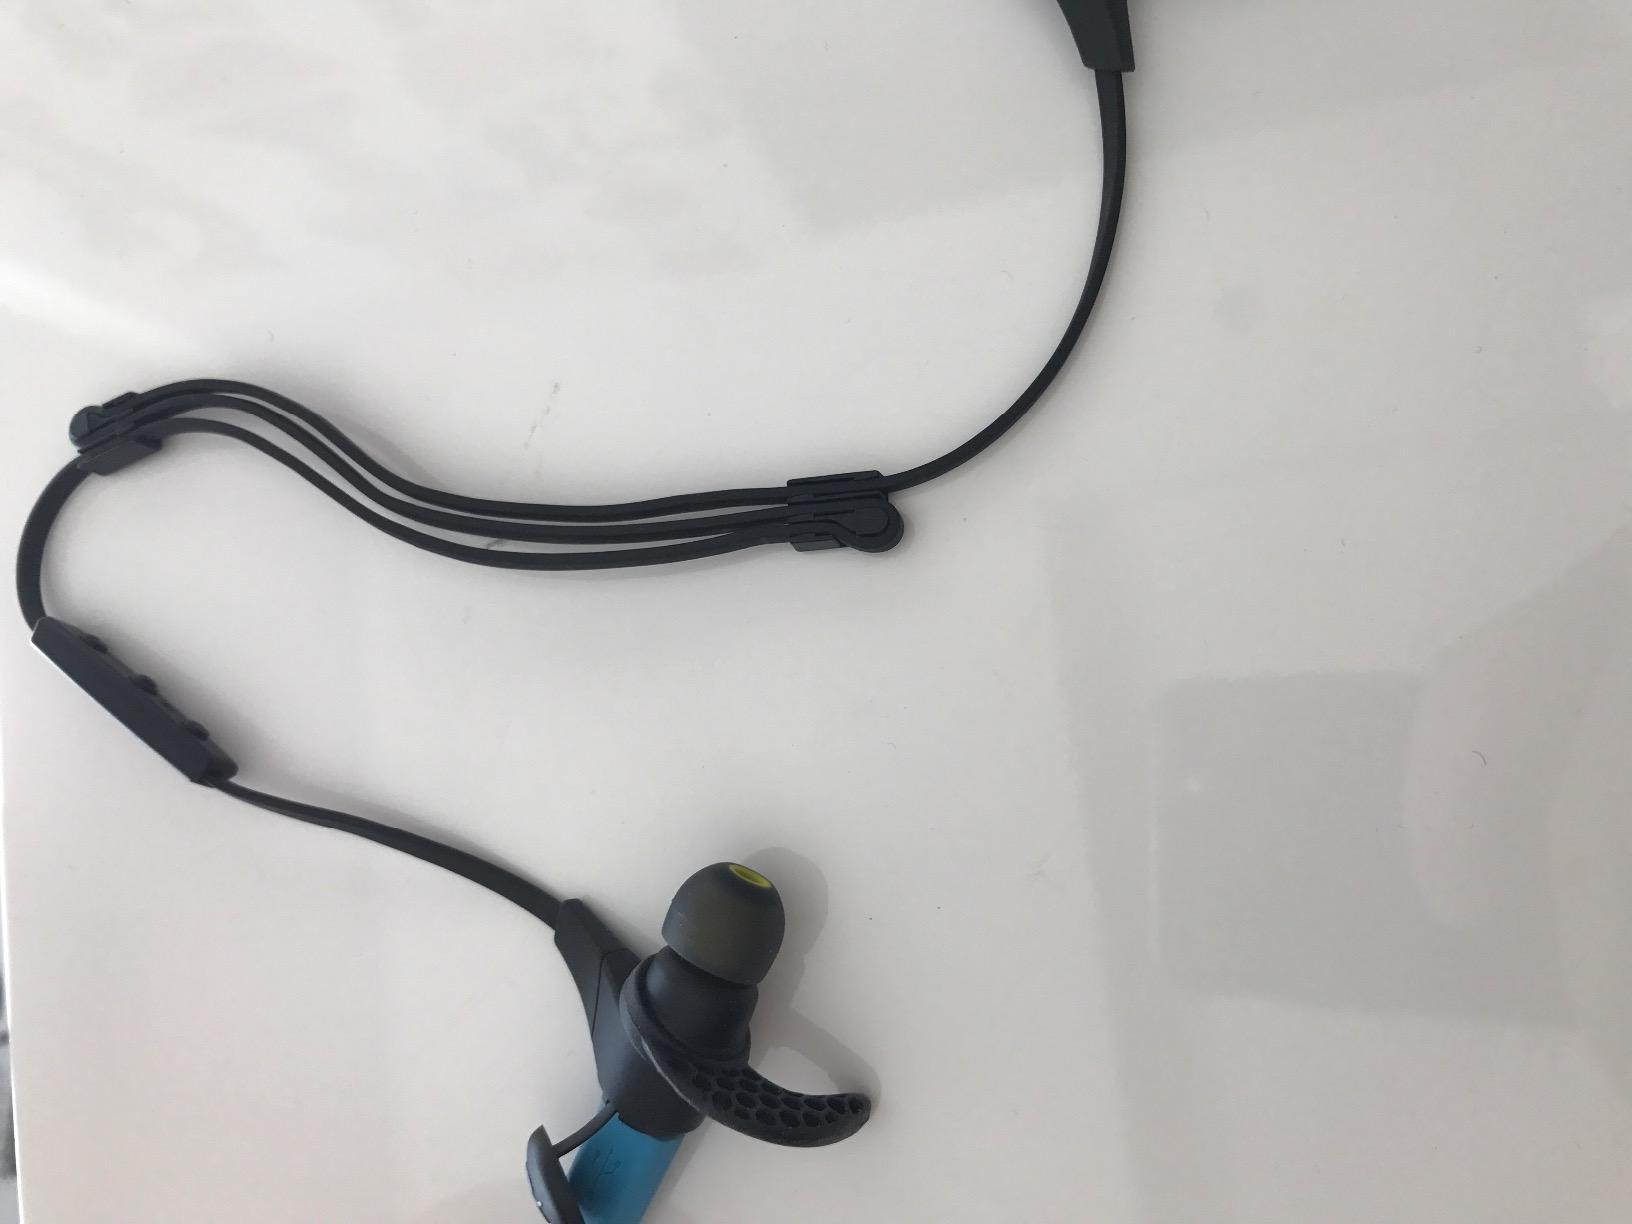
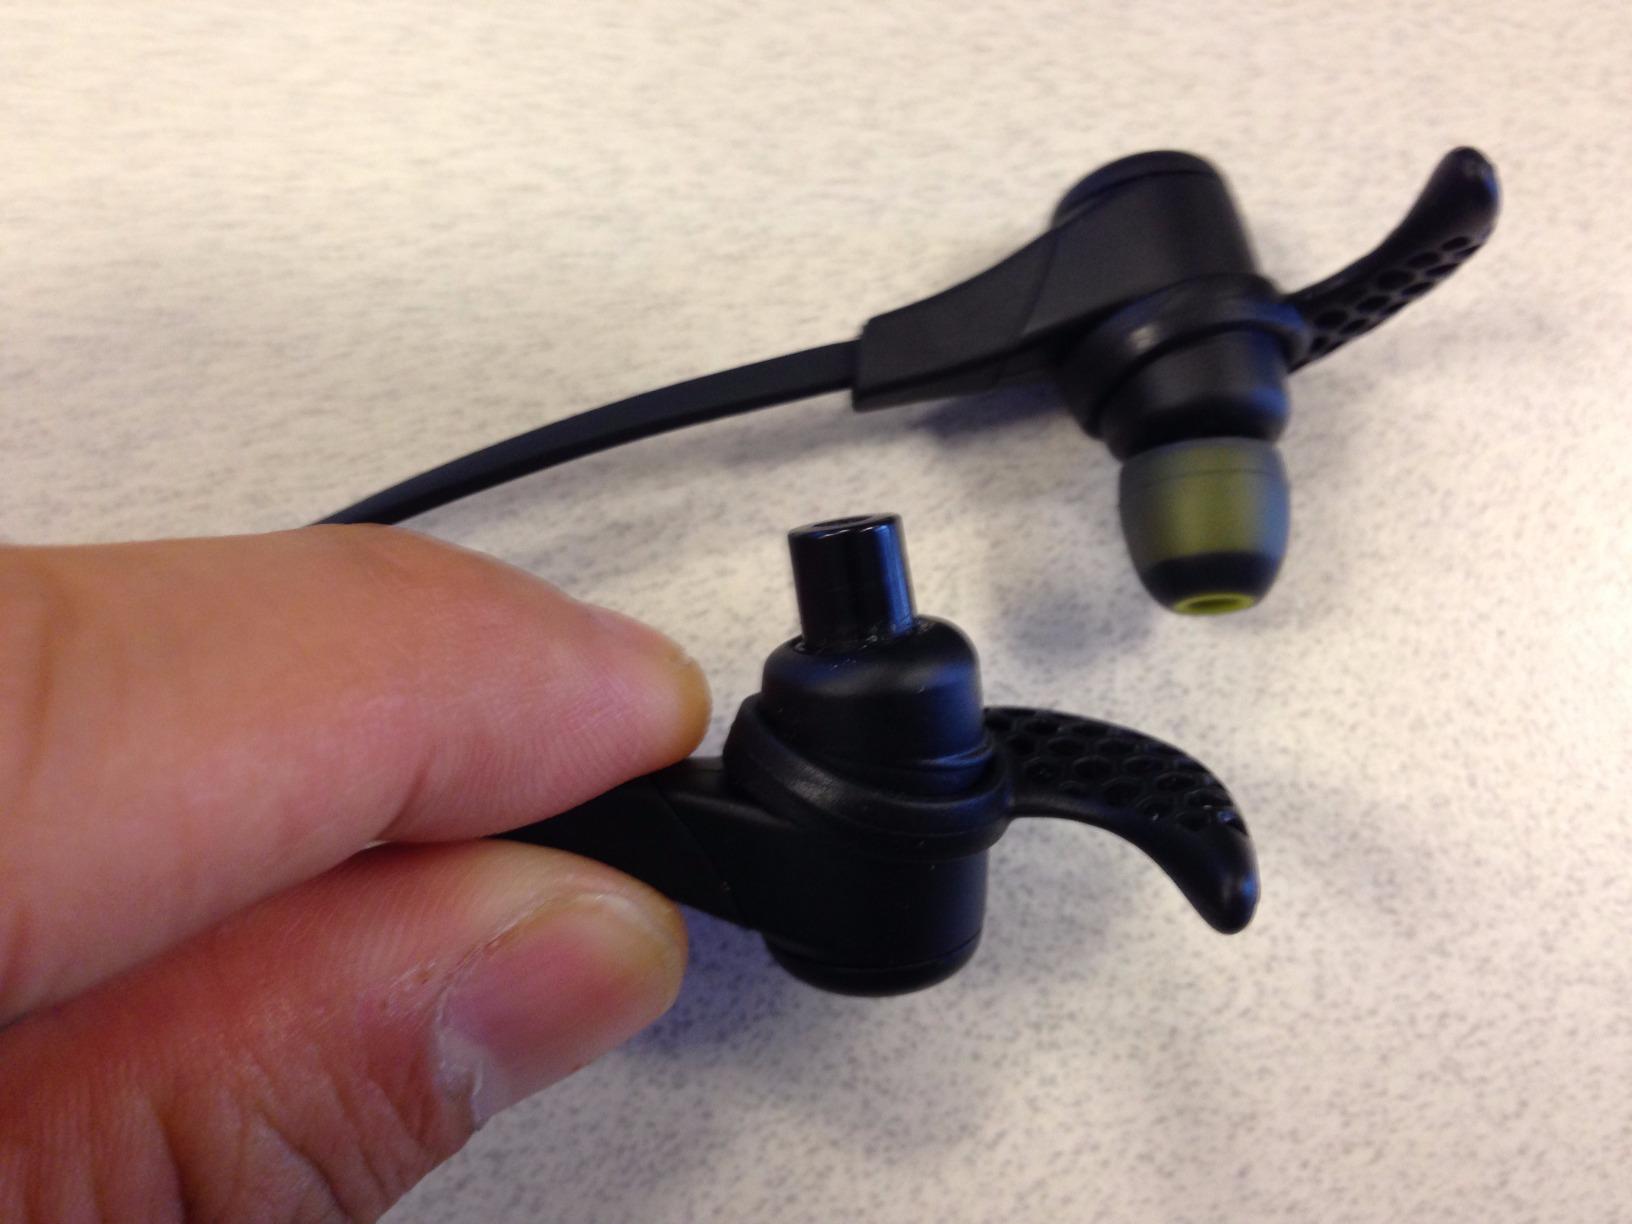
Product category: headphones
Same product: yes